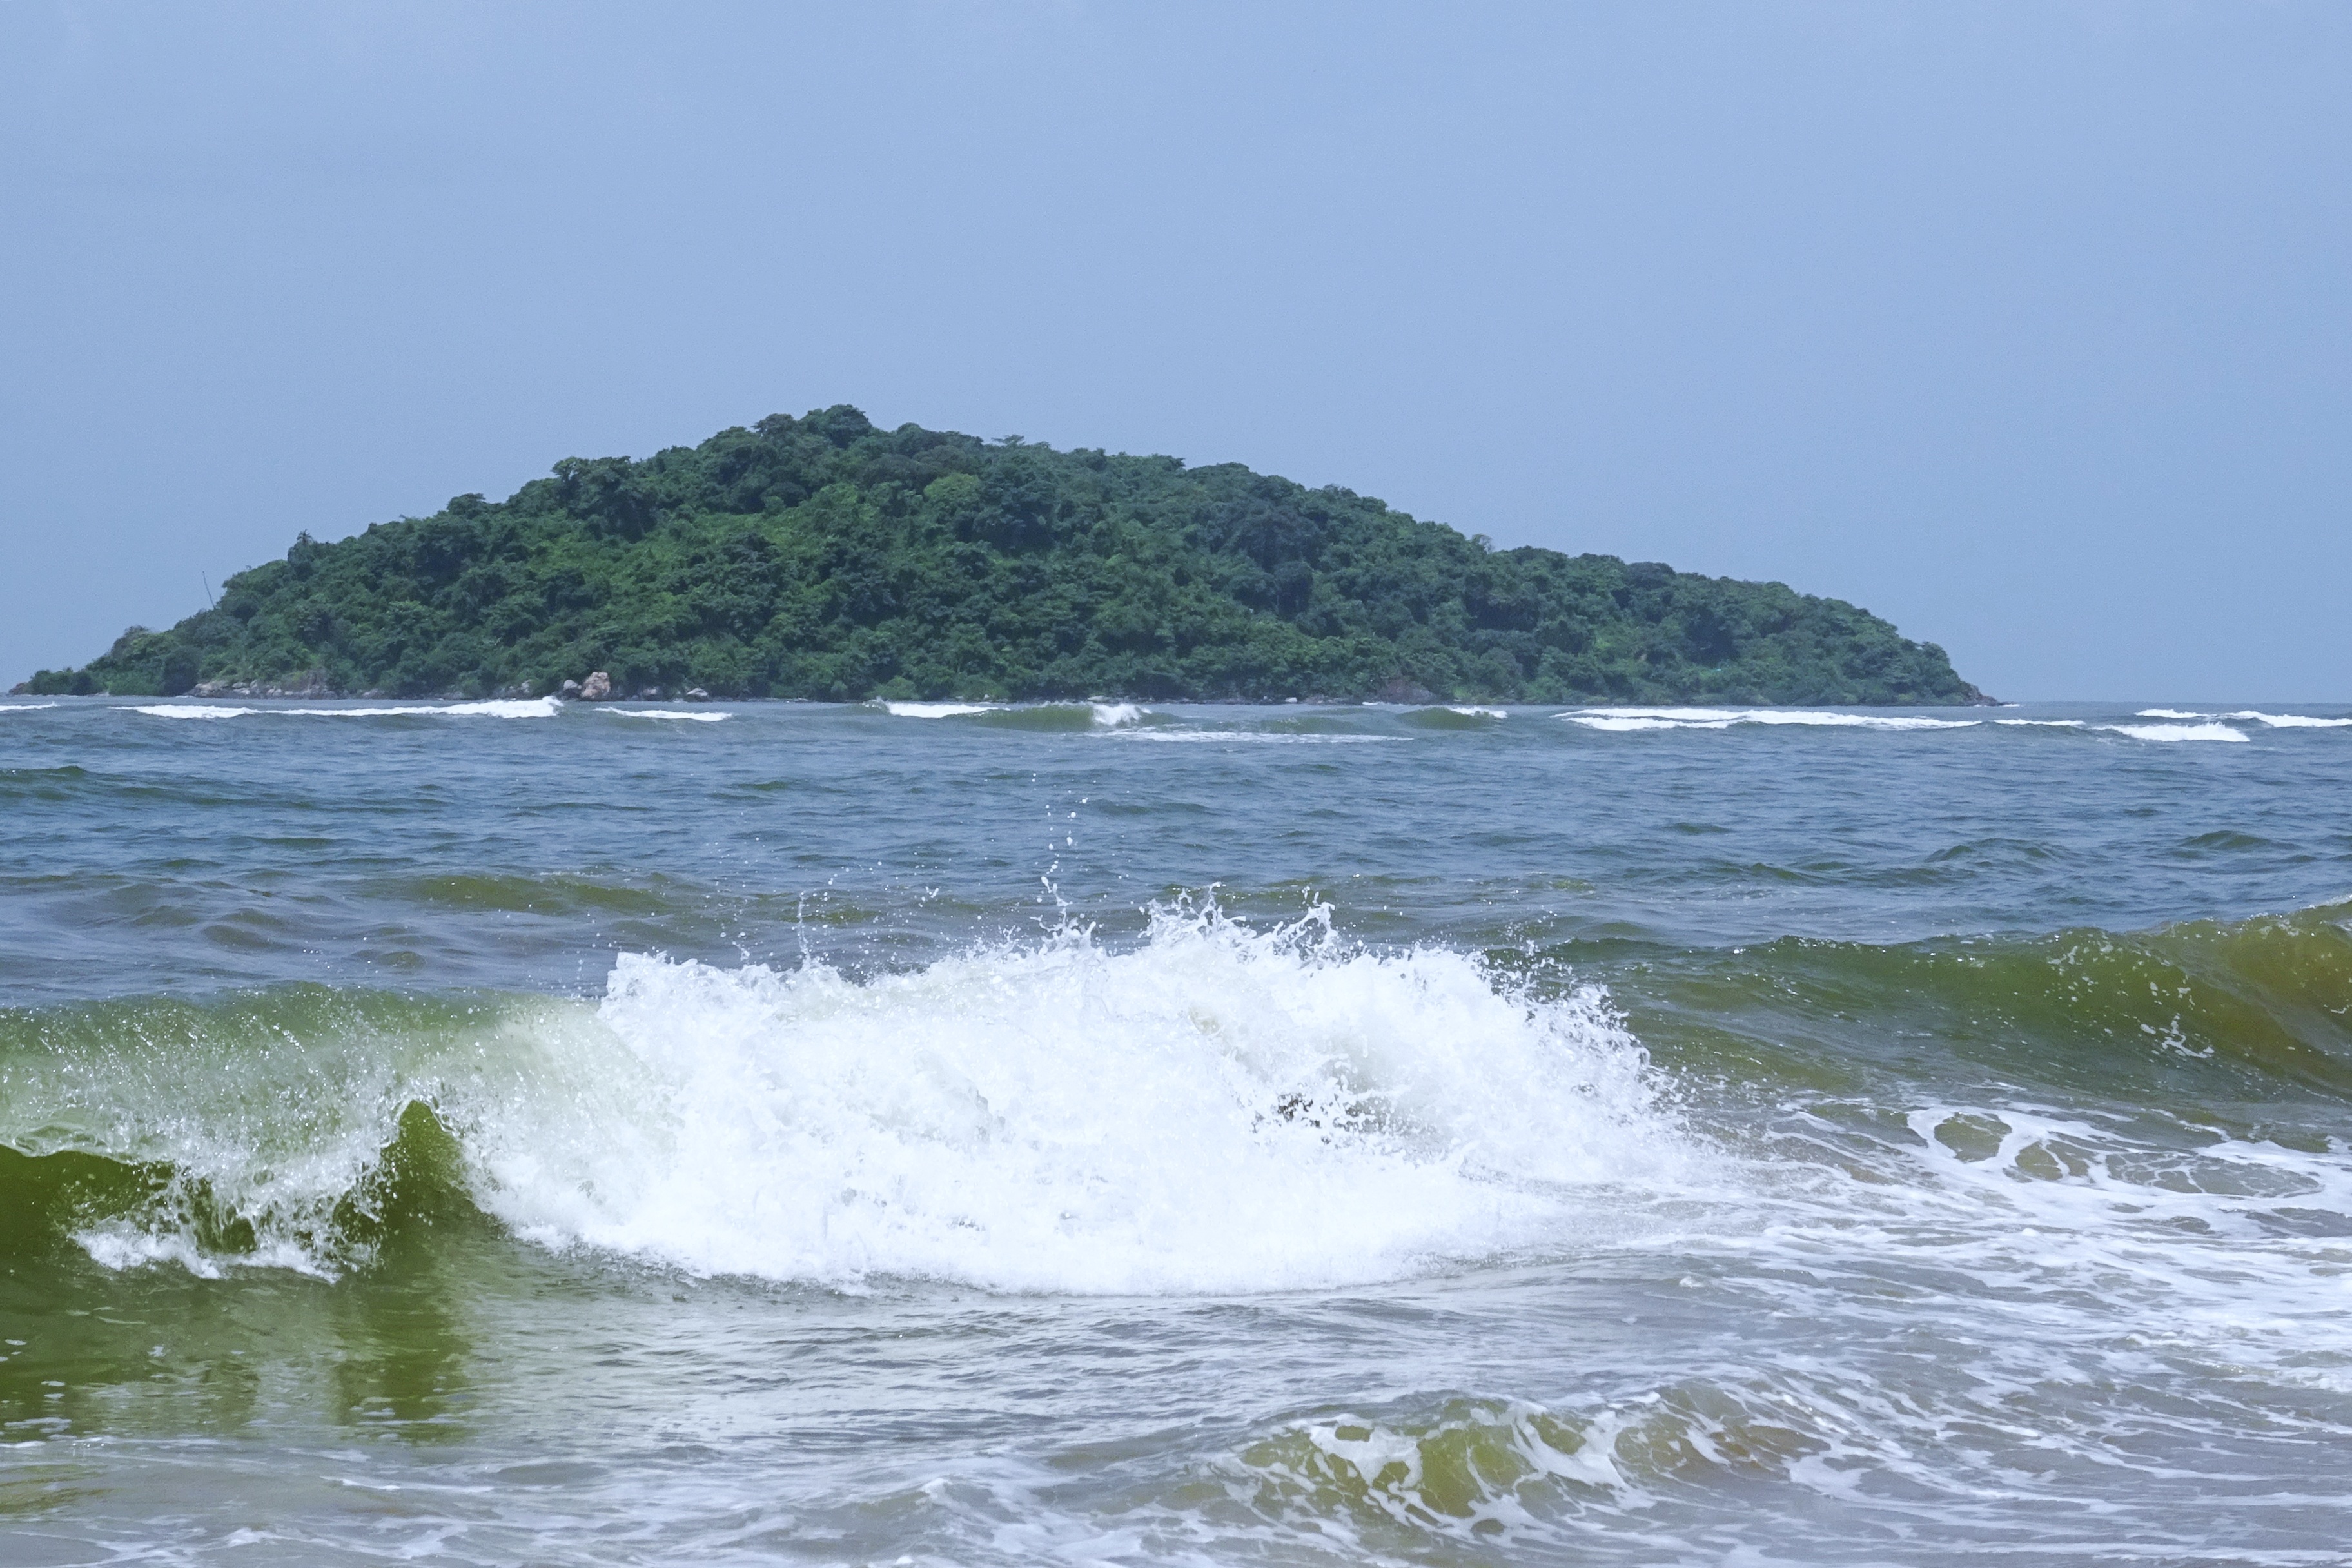
beach, sea, coast, ocean, shore, wave, bay, island, terrain, body of water, waves, india, cape, arabian, kurumgadh, karwar, wind wave